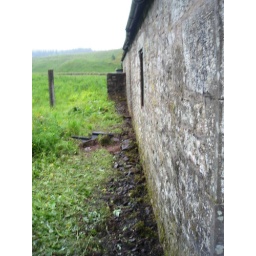
Cleared around wall of building